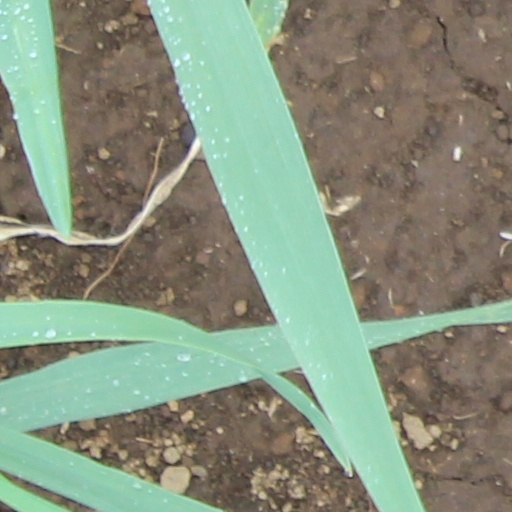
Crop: wheat